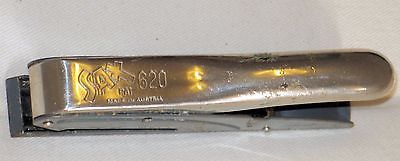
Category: stapler